Bikini variants

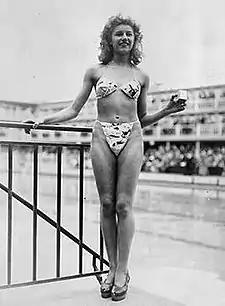
Micheline Bernardini, a nude dancer from the Casino de Paris, wearing the first bikini at the Piscine Molitor (Miller Swimming Pool) in Paris in 1946. Since the bikini was introduced by the fashion designer Louis Réard it has generated a number of variations, often smaller and more revealing than the original.

Many stylistic variations of the bikini have been created. A regular bikini is a two-piece swimsuit that together covers the wearer's crotch, buttocks, and breasts. Some bikini designs cover larger portions of the wearer's body while other designs provide minimal coverage. Topless variants are still sometimes considered bikinis, although they are technically not a two-piece swimsuit.